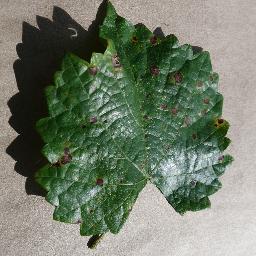
Label: Grape___Black_rot